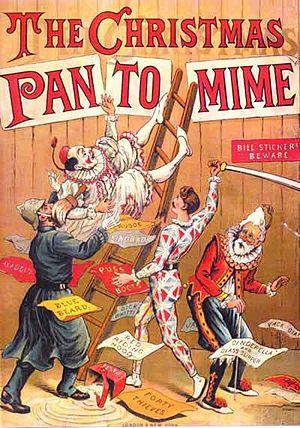
Un mime est un acteur qui joue le plus souvent des rôles muets, sans masque. Le mime est un genre théâtral dont les expressions principales sont l'attitude, la mimique et le geste